Metal-induced gap states

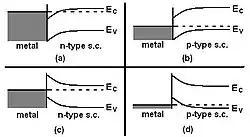
Band diagram of the band-bending at the interface of (a) a low work function metal and n-type semiconductor, (b) a low work function metal and a p-type semi conductor, (c) a high work function metal and an n-type semi conductor, (d) a high work function metal and a p-type semi conductor. (Figure adapted from H. Luth's "Solid Surfaces, Interfaces, and Thin Films," p. 384.)

As mentioned above, when a metal is deposited onto a semiconductor, even when the metal film as small as a single atomic layer, the Fermi levels of the metal and semiconductor must match. This pins the Fermi level in the semiconductor to a position in the bulk gap. Shown to the right is a diagram of band-bending interfaces between two different metals (high and low work functions) and two different semiconductors (n-type and p-type).